Pike Place Market

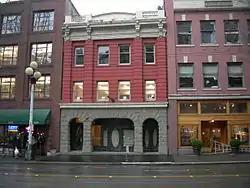
The Butterworth Building. At left, a portion of the Alaska Trade Building can also be seen, and at right the Smith Block (which dates from 1906 but is not a listed building). The three buildings were jointly restored by Ralph Anderson & Partners in 1977.

The Joe Desimone Bridge across Western Avenue originally connected the North Arcade to the Municipal Market Building (unknown, 1922 or 1924; demolished after a 1974 fire). The bridge is now enclosed on three sides (1985, James Cutler Architects) and used for craft-priority daystalls.